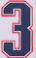
Number: 3